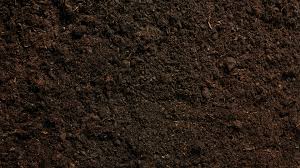
Soil type: Black Soil